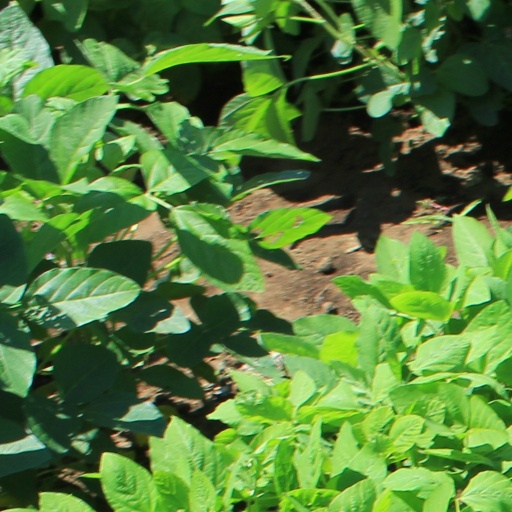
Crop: soybean